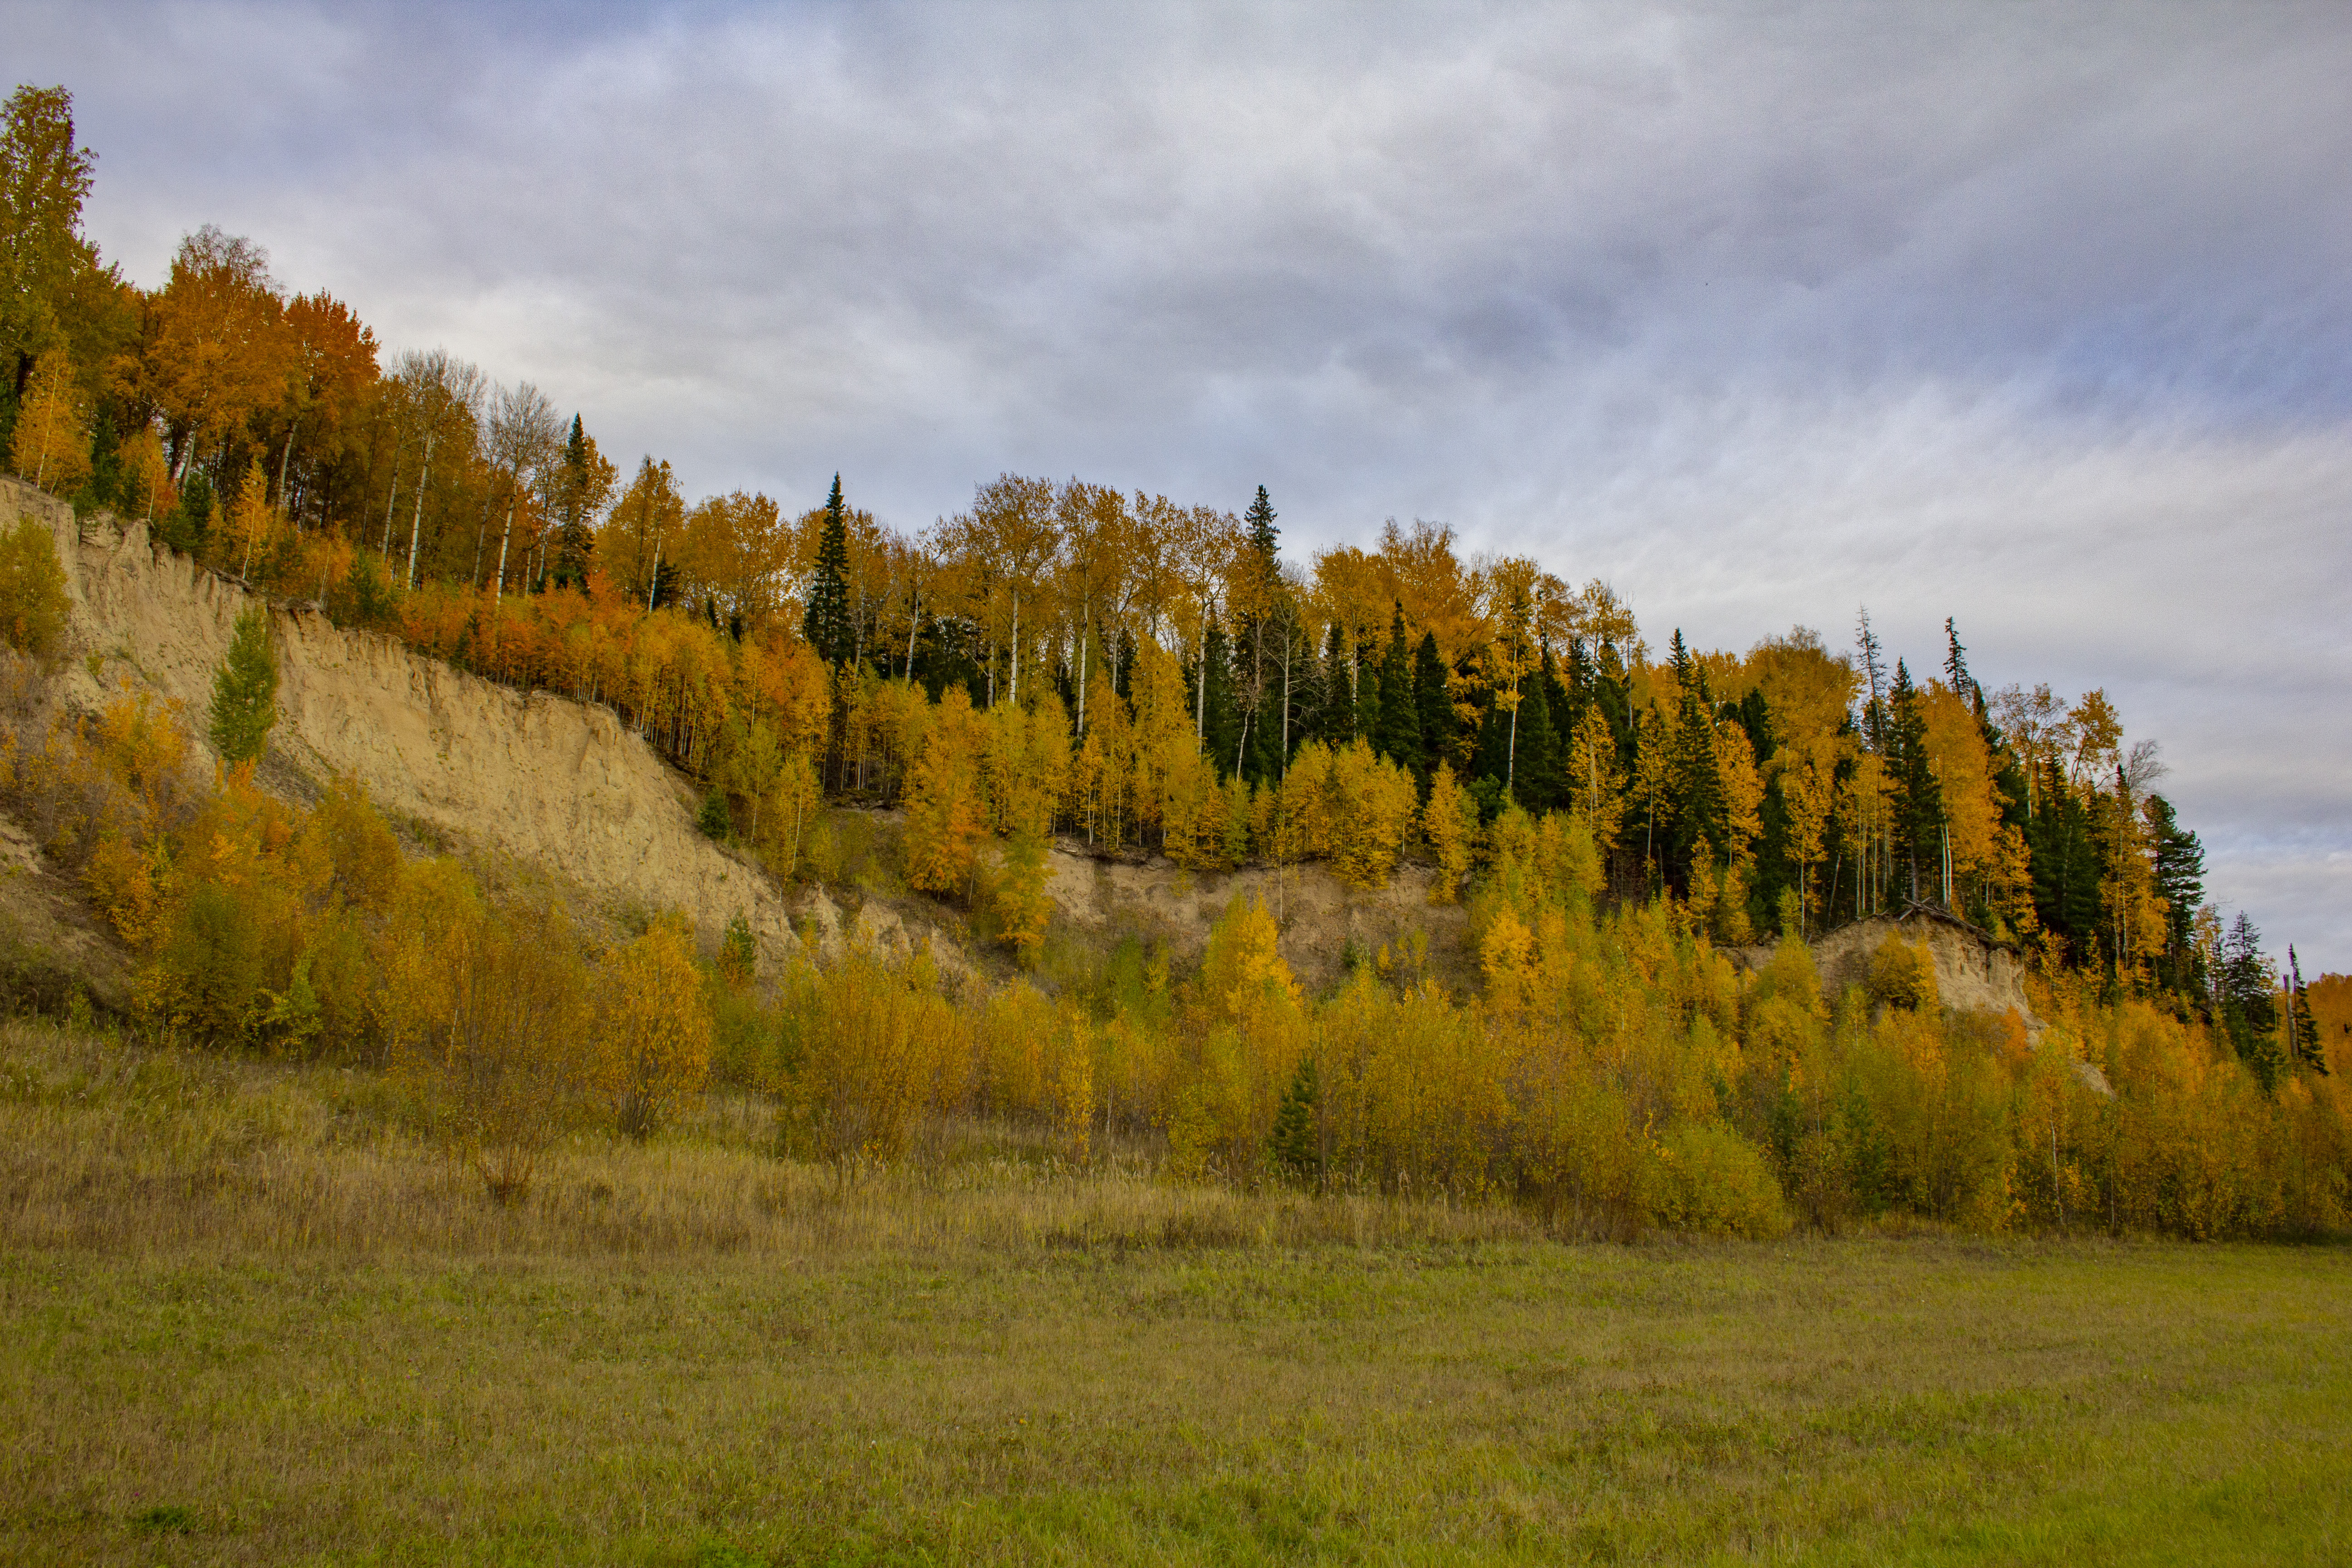
autumn, landscape, nature, birch, trees, forest, foliage, hills, mountains, natural landscape, tree, leaf, natural environment, sky, wilderness, grassland, yellow, grass, nature reserve, American larch, biome, woody plant, plant, larch, hill, grass family, meadow, conifer, temperate broadleaf and mixed forest, cloud, rural area, wildlife, pine family, prairie, plain, plant community, mountain, pasture, national park, shrubland, road, field, deciduous, steppe